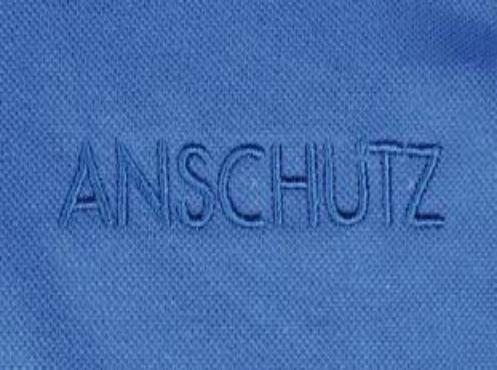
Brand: anschutz
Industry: Others